South Sea Company

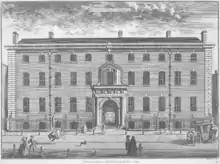
1754 engraving of Old South Sea House, the headquarters of the South Sea Company, which burned down in 1826, on the corner of Bishopsgate Street and Threadneedle Street in the City of London

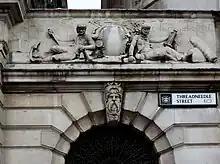
Heraldic grouping above main entrance to the surviving South Sea House, Threadneedle Street, rebuilt after the fire of 1826

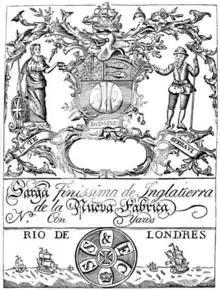
An early trade label of the South Sea Company, for export of finest English serge cloth. The letters circumscribing the seal below should read "SS&FC", for "South Sea and Fishery Company"

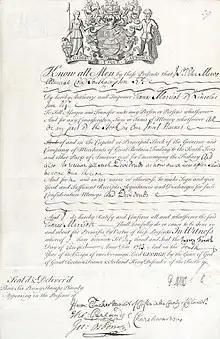
1723 pro-forma power of attorney signed by a shareholder of the South Sea Company showing the Company's coat of arms and the Latin motto ("From Cadiz to Dawn", Juvenal, "Satires", 10)

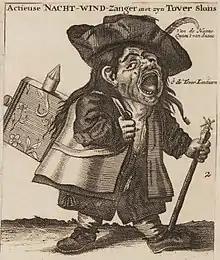
A bubble-era stock promoter, caricatured as a "night wind hawker" ("The Great Picture of Folly", 1720)

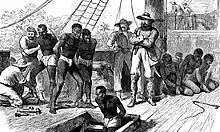
African slaves taken aboard a slave ship

The South Sea Company (officially: The Governor and Company of the merchants of Great Britain, trading to the South Seas and other parts of America and for the encouragement of the Fishery) was a British joint-stock company founded in January 1711, created as a public-private partnership to consolidate and reduce the cost of the national debt. To generate income, in 1713 the company was granted a monopoly (the "Asiento de Negros") to supply African slaves to the islands in the "South Seas" and South America. When the company was created, Britain was involved in the War of the Spanish Succession and Spain and Portugal controlled most of South America. There was thus no realistic prospect that trade would take place, and as it turned out, the Company never realised any significant profit from its monopoly. However, Company stock rose greatly in value as it expanded its operations dealing in government debt, and peaked in 1720 before suddenly collapsing to little above its original flotation price. The notorious economic bubble thus created, which ruined thousands of investors, became known as the South Sea Bubble.